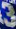
Number: 3